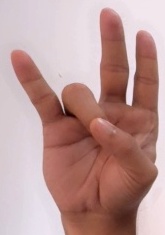
ASL sign: 7